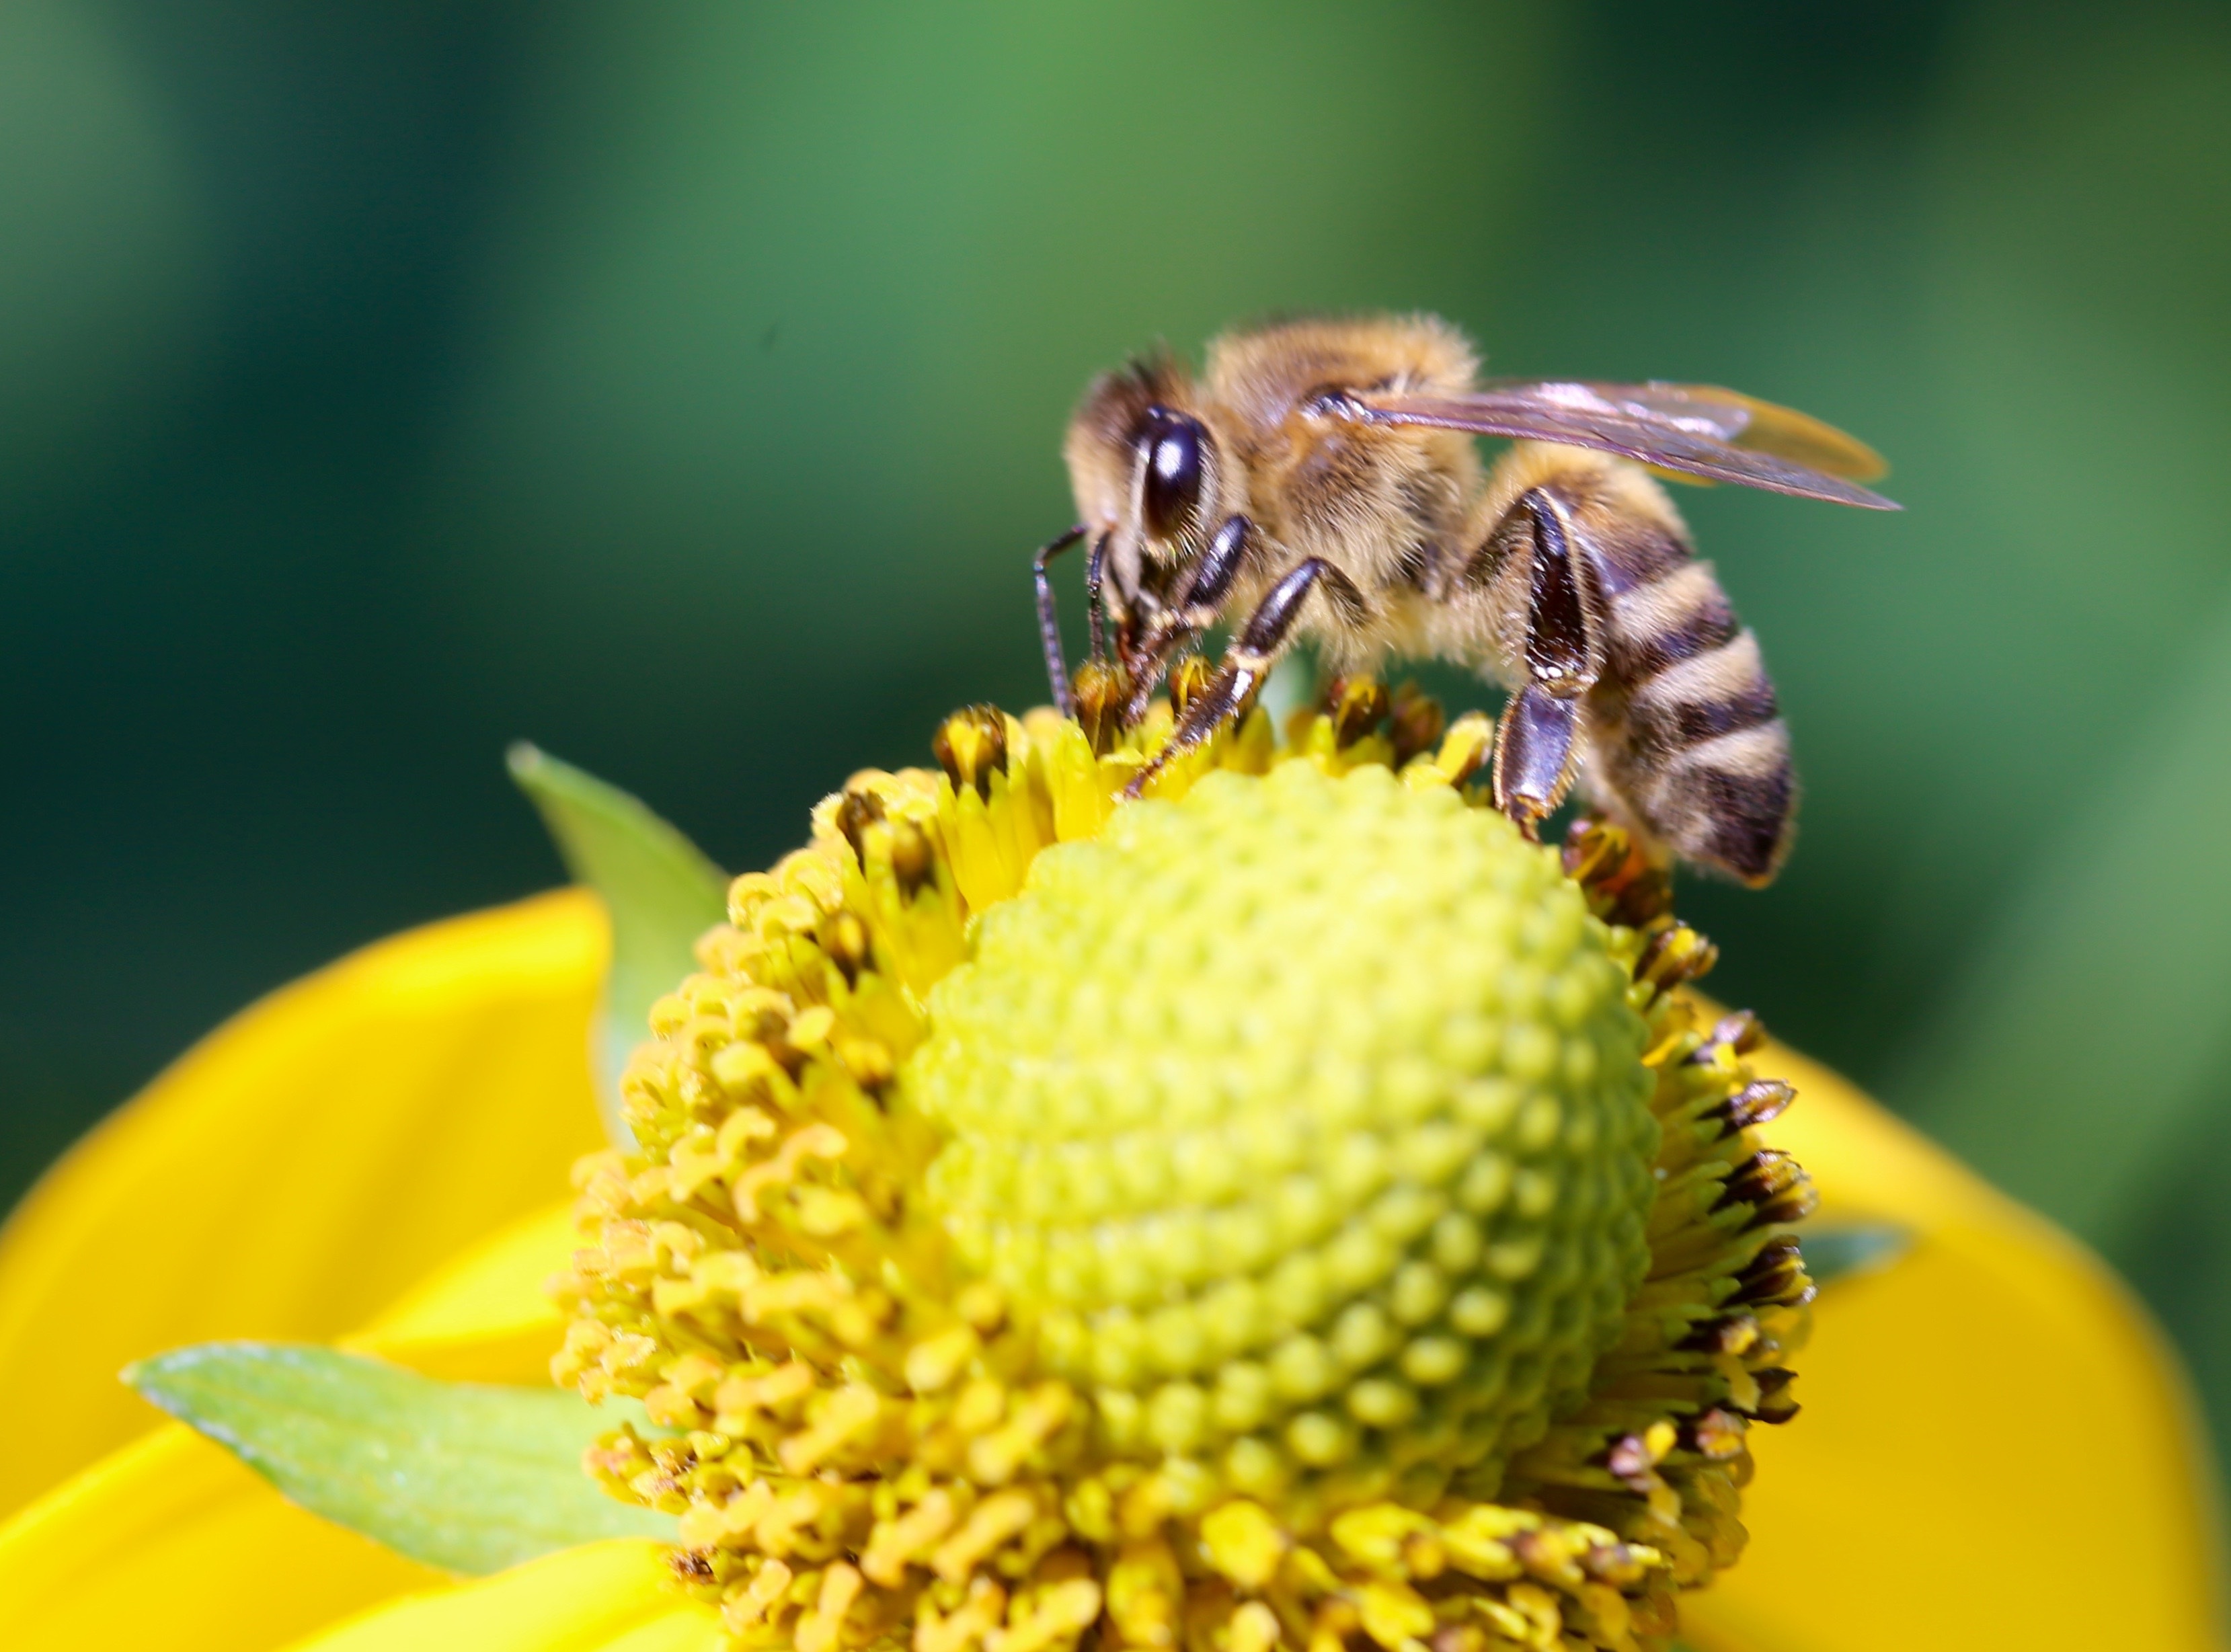
nature, blossom, plant, photography, flower, bloom, animal, pollen, pollination, insect, yellow, close, flora, fauna, invertebrate, close up, bee, wasp, nectar, macro photography, arthropod, honey bee, bee on flower, pollinator, membrane winged insect